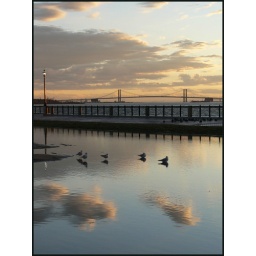
bird bath in the sky...